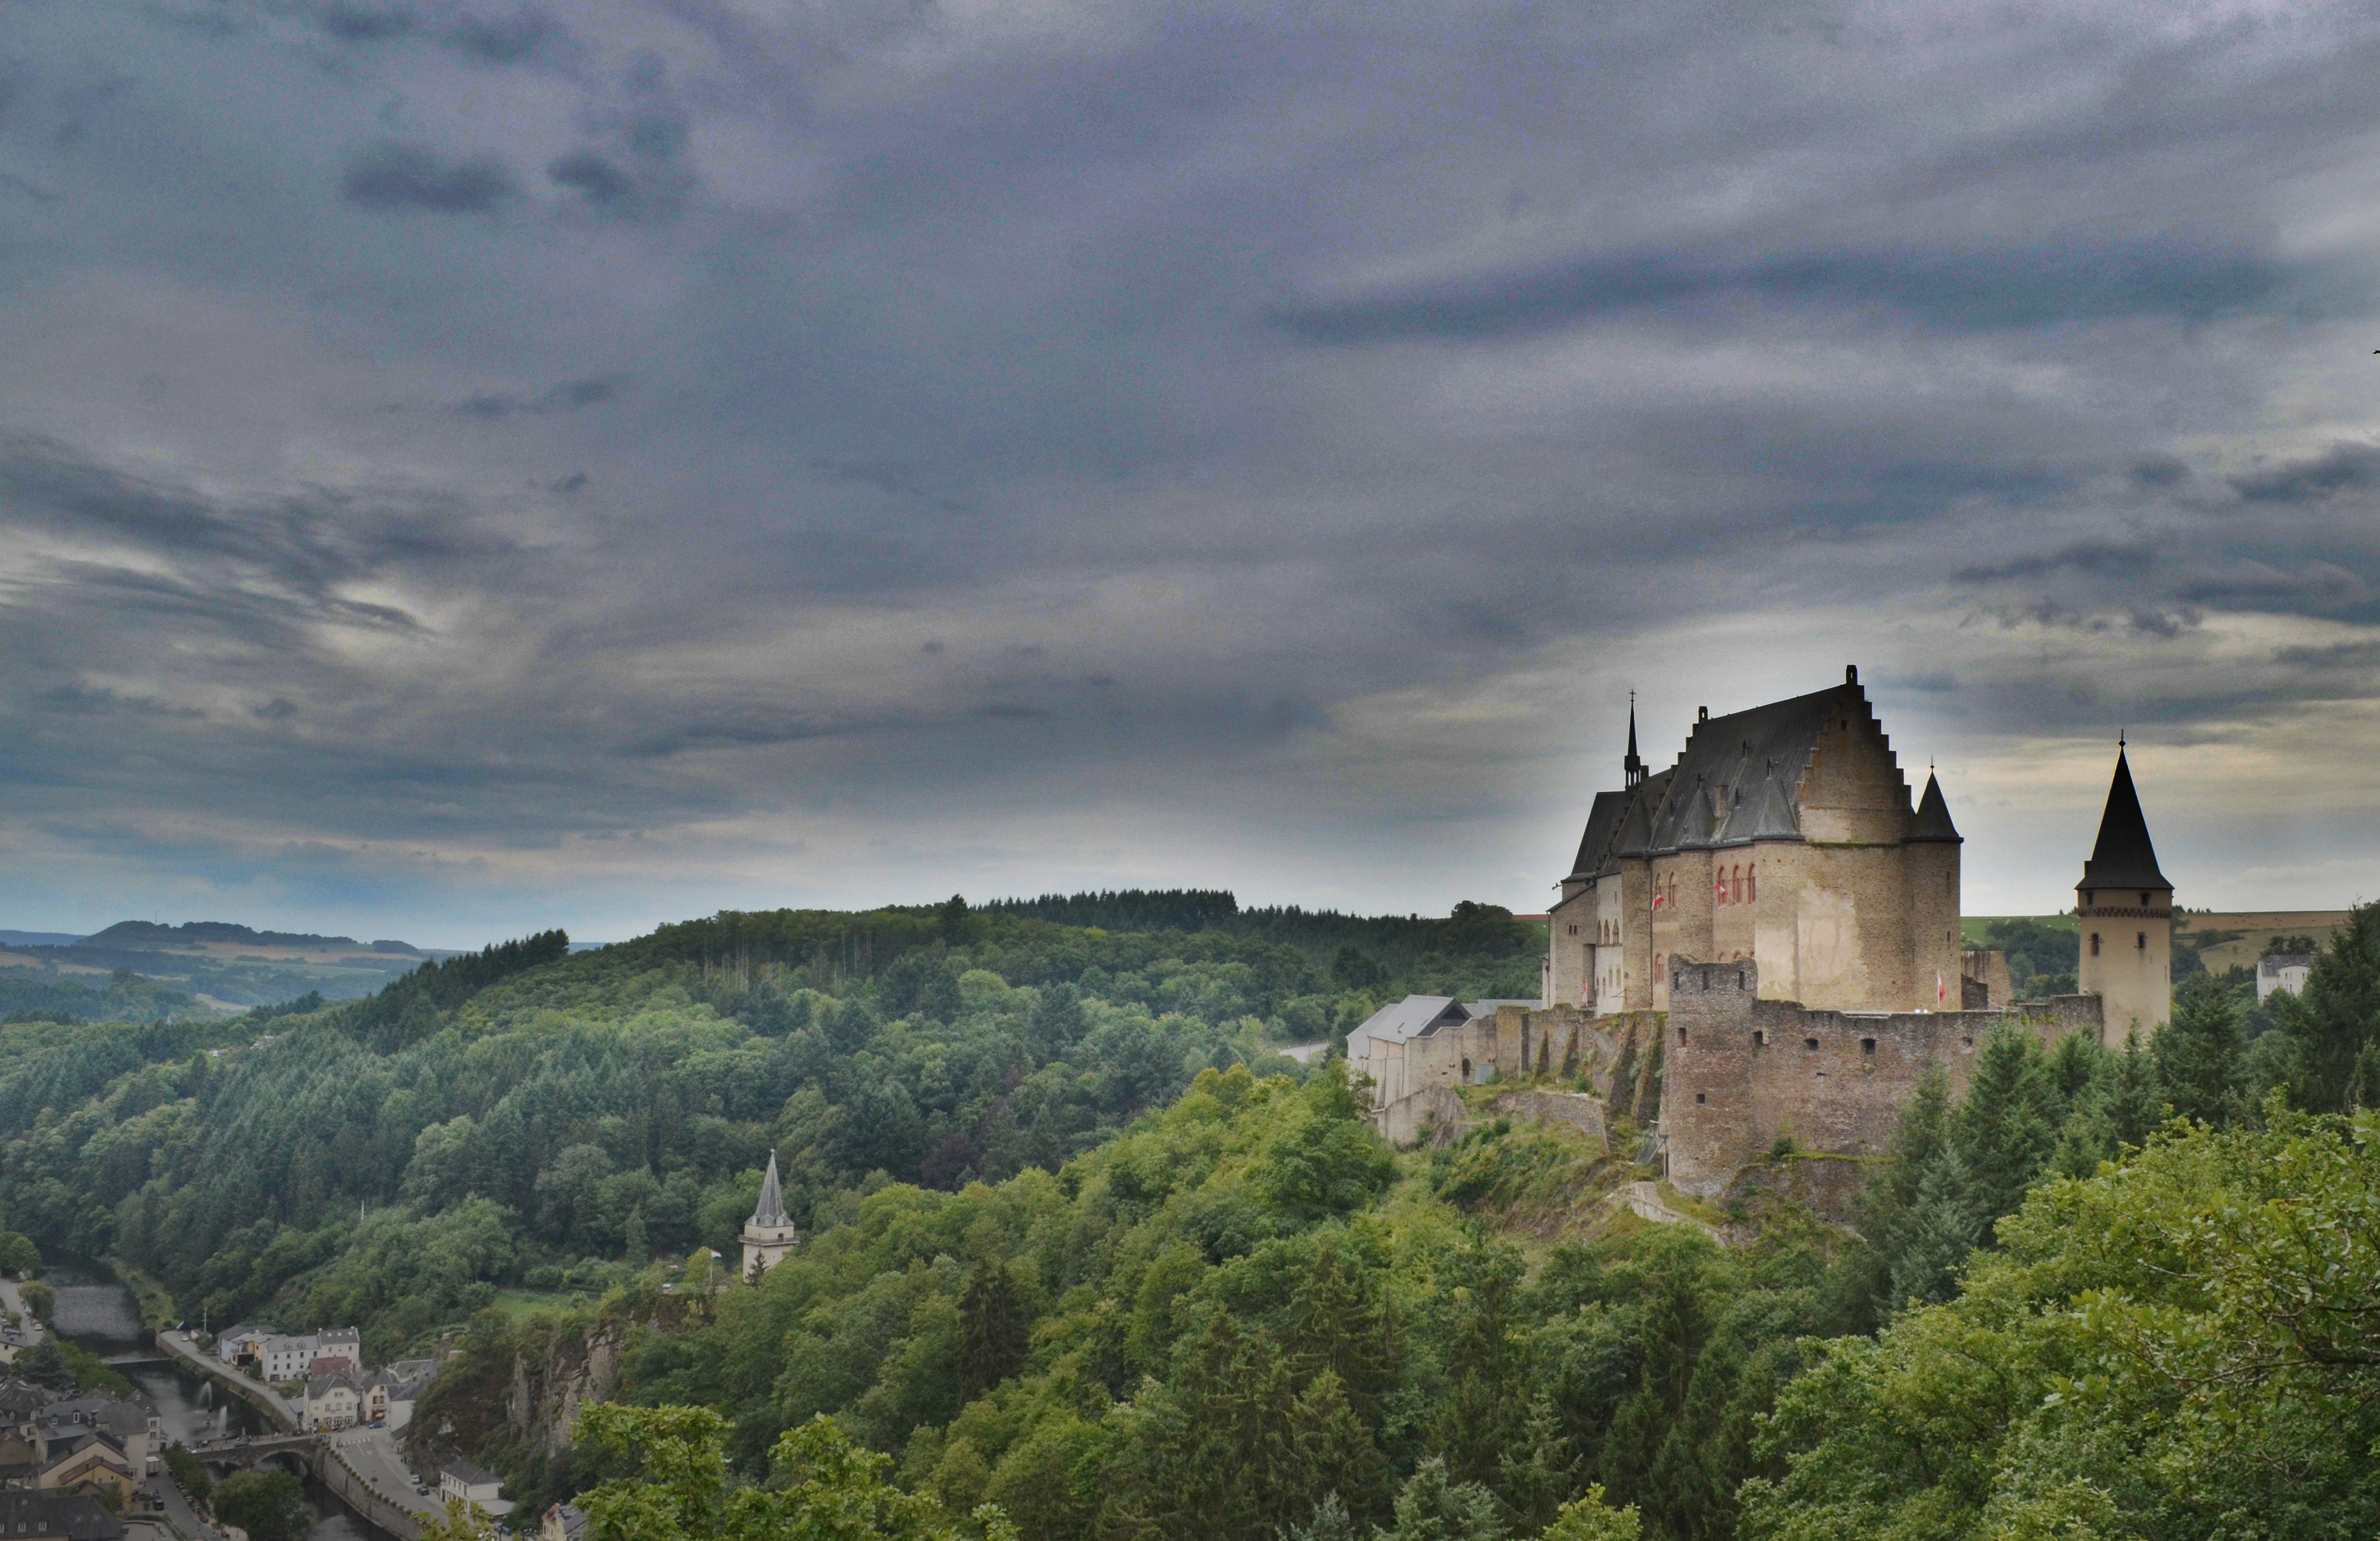
nature, forest, mountain, sky, hill, building, chateau, mountain range, village, scenic, scenery, castle, highland, trees, woods, clouds, buildings, monastery, hilltop, conifers, dark clouds, rural area, kassel, pine trees, fir trees